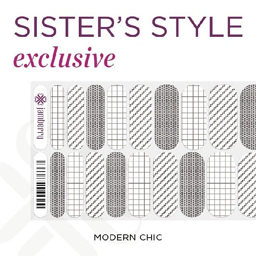
did you know that this exclusive design will be seen on the runways of industry ?